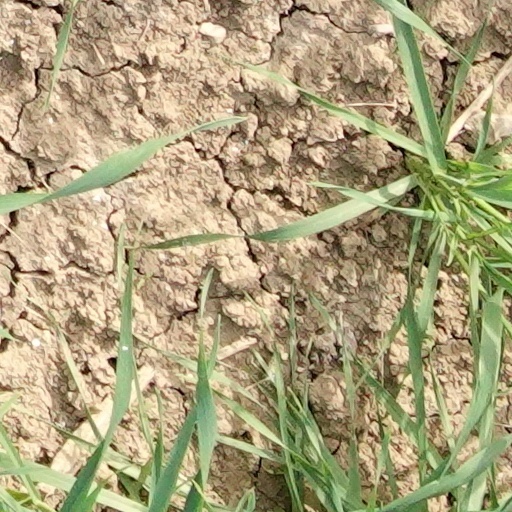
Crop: wheat